Operation Praying Mantis

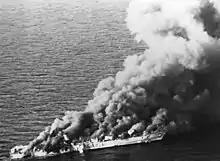
The Iranian frigate burning from bow to stern on 18 April 1988 after being attacked

"Sahand" fired missiles at the A-6Es, which replied with two Harpoon missiles and four laser-guided Skipper missiles. "Joseph Strauss" fired a Harpoon missile. Most or all of the shots scored hits, causing heavy damage and fires. Fires blazing on "Sahand"s decks eventually reached its munitions magazines, causing an explosion that sank it.